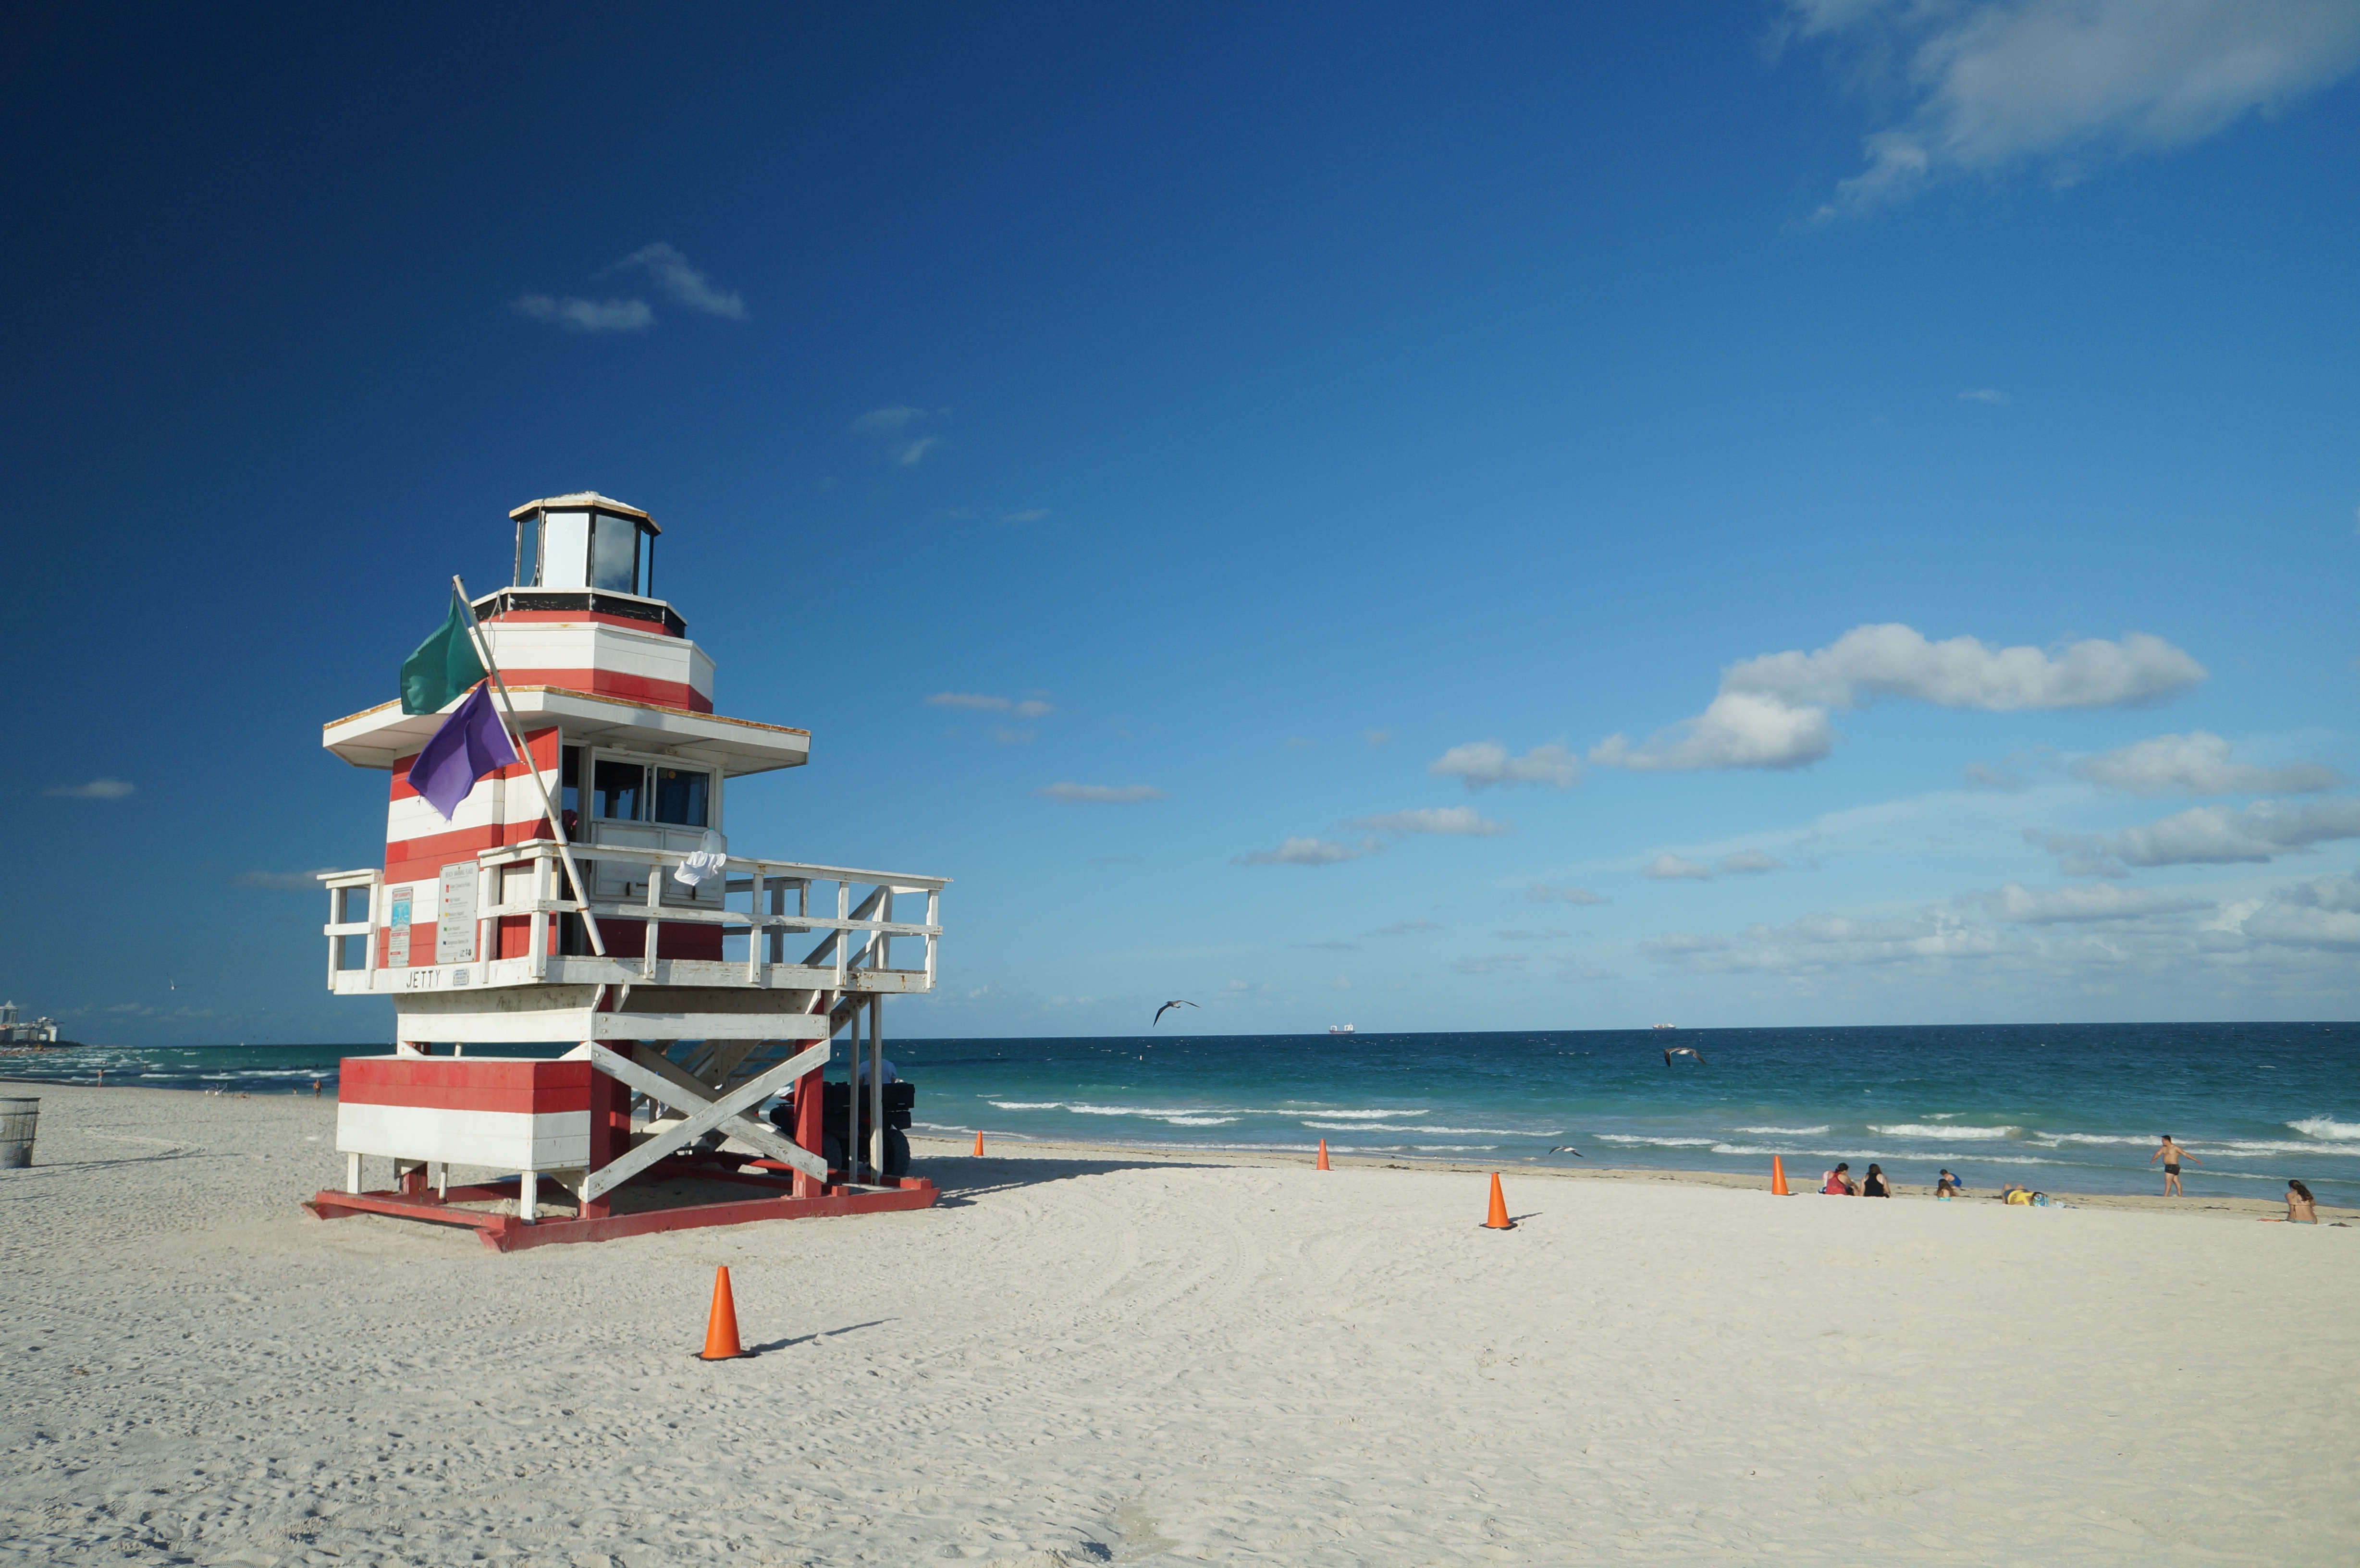
beach, sea, coast, ocean, shore, summer, vacation, vehicle, tower, usa, bay, body of water, miami, florida, miami beach